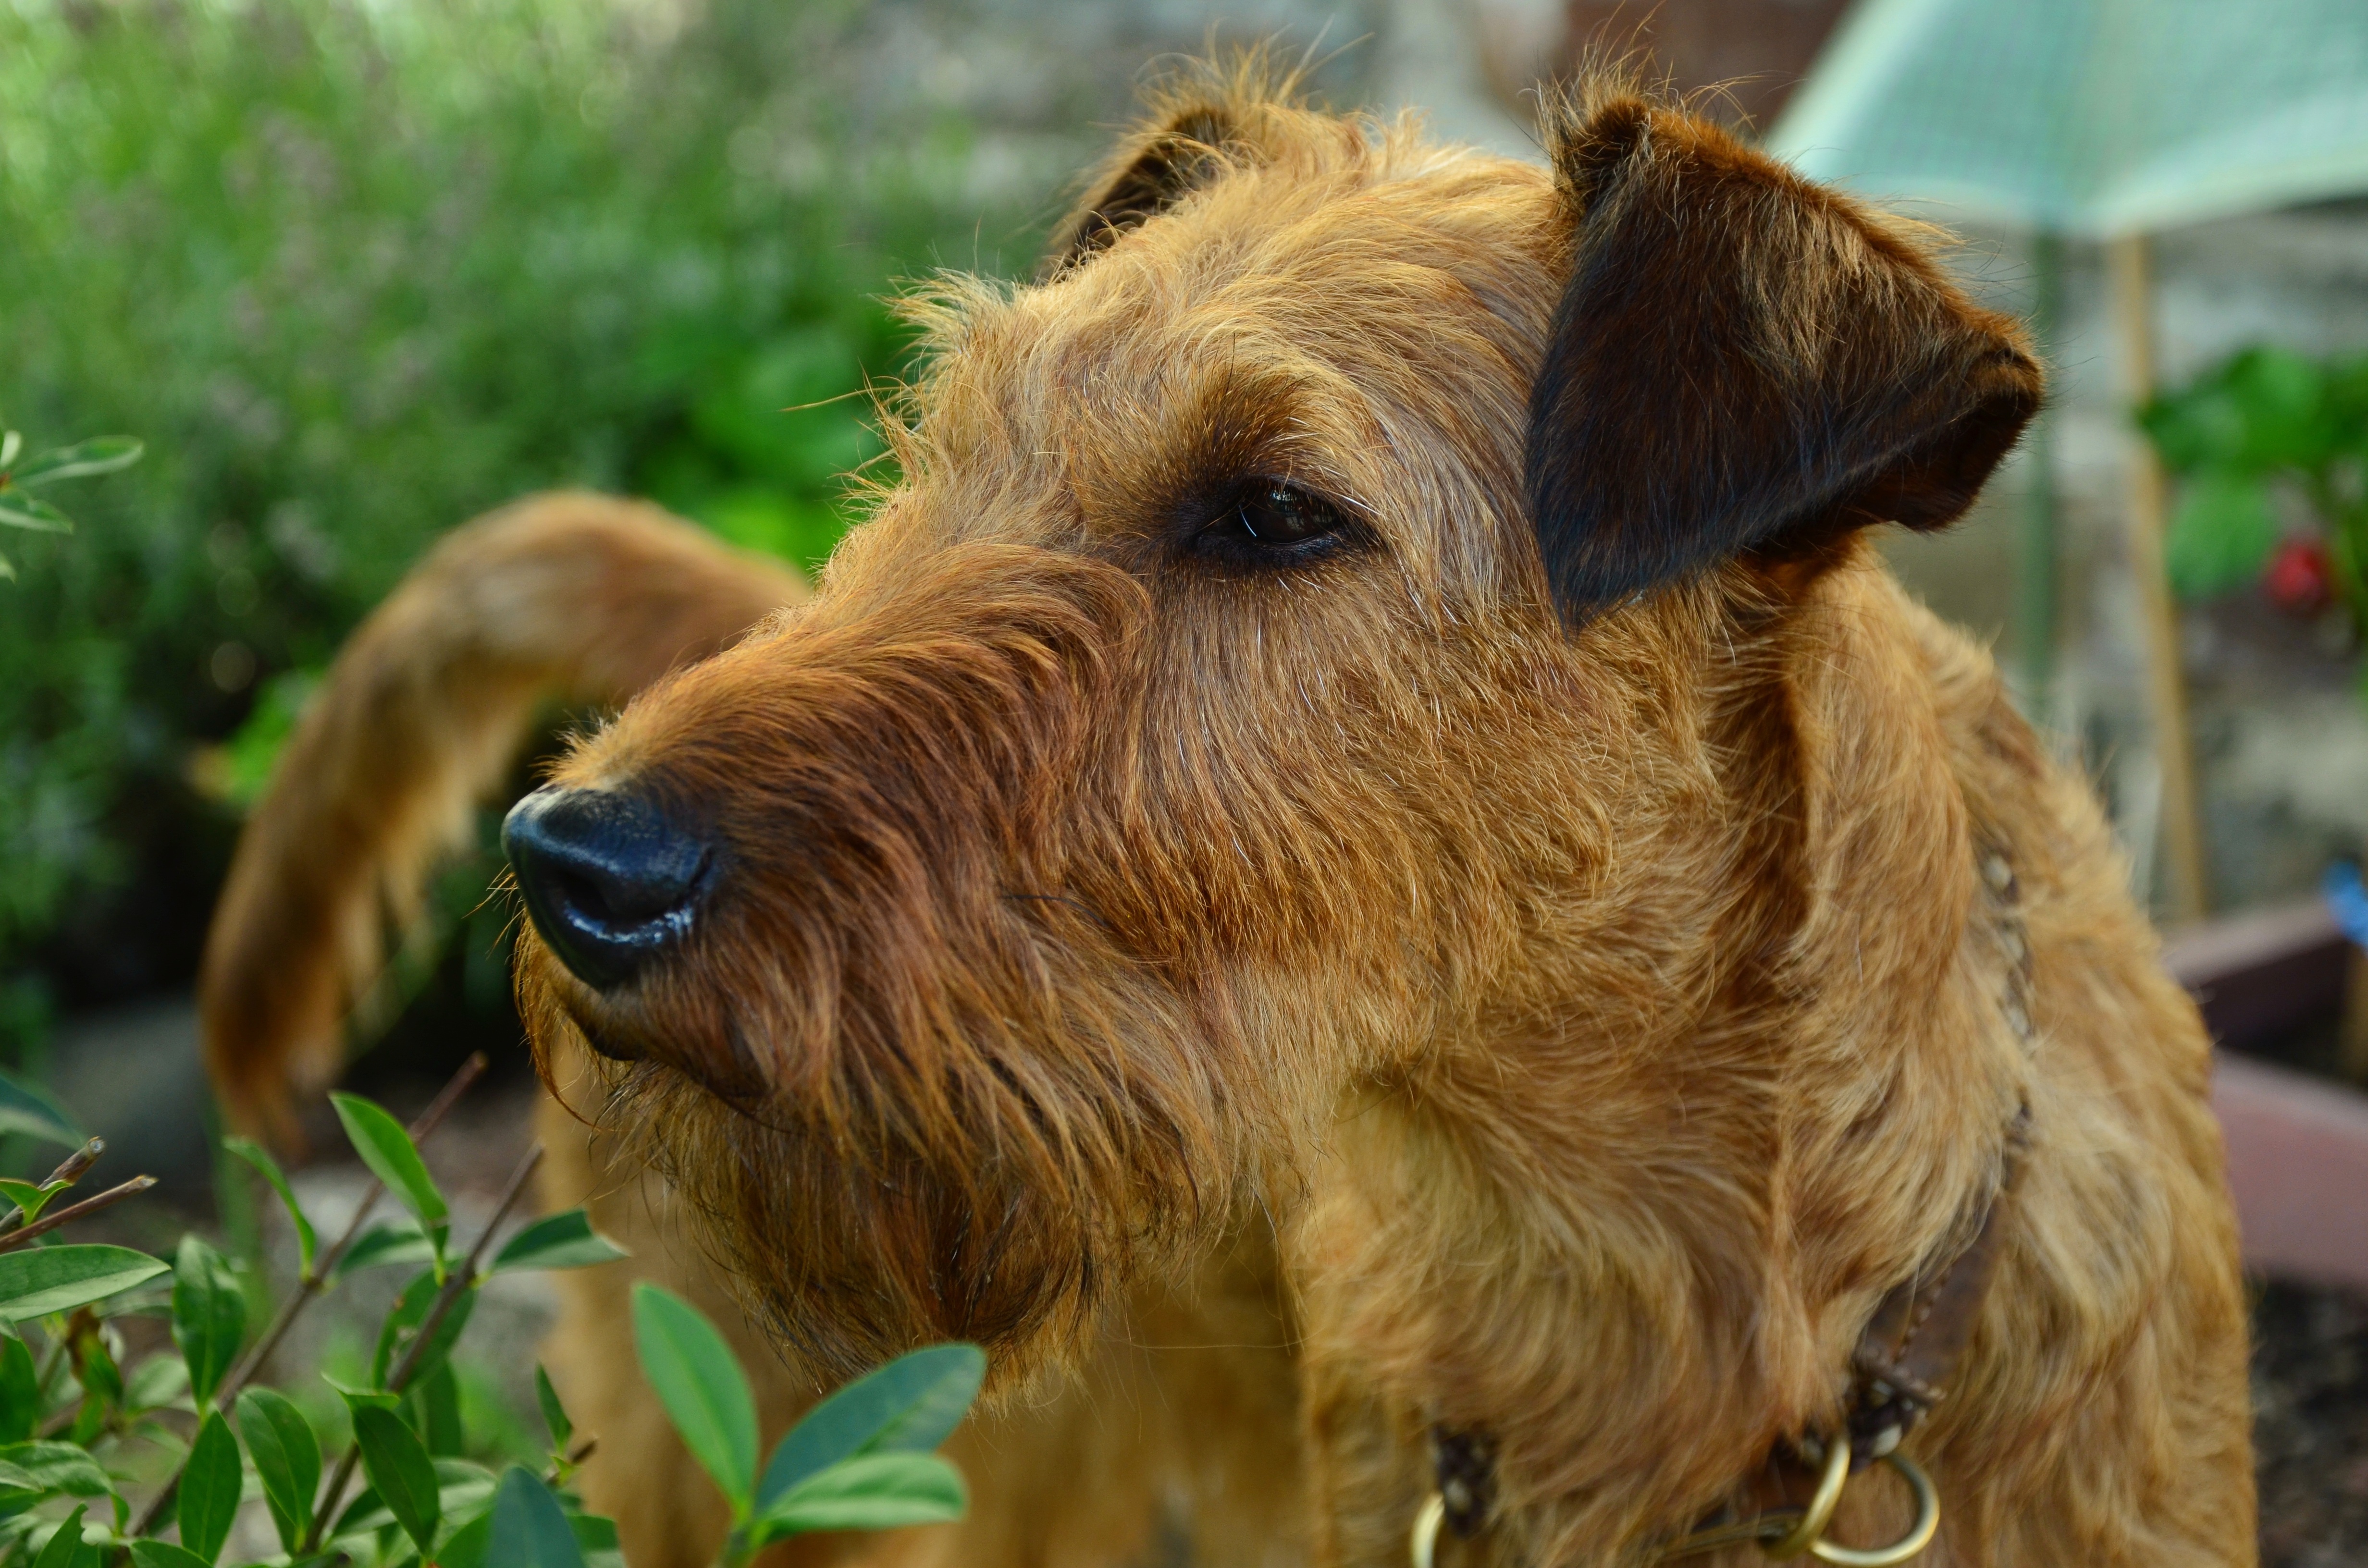
dog, animal, pet, fur, brown, mammal, close, face, vertebrate, dog breed, terrier, animal portrait, hundeportrait, dog eyes, irish terrier, airedale terrier, lakeland terrier, dog like mammal, carnivoran, australian terrier, glen of imaal terrier, norwich terrier, norfolk terrier, welsh terrier, berger picard